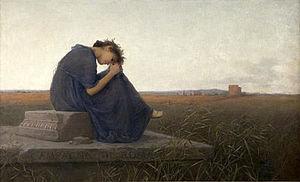
Rudolf Bacher, né le 20 janvier 1862 à Vienne et mort le 16 avril 1945 dans la même ville, est un peintre et sculpteur autrichien.